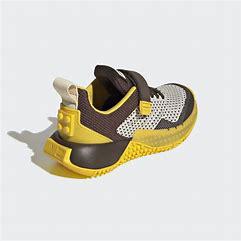
Brand: Adidas
Model: Lego Sport Pro